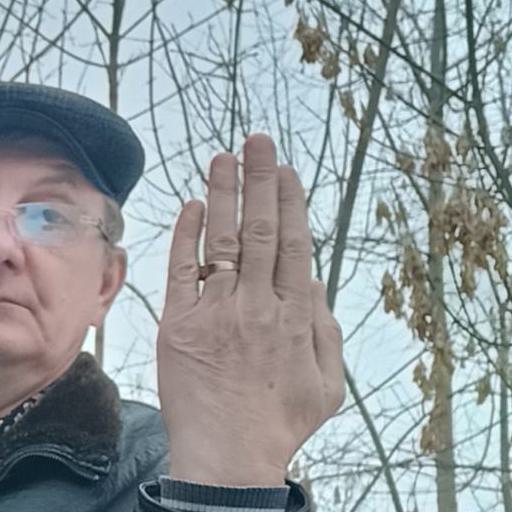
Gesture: stop_inverted